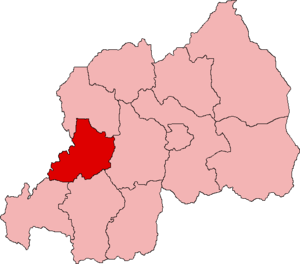
La province de Kibuye était, de 2002 à 2006, la dénomination de l'une des 12 provinces du Rwanda. Kibuye en était la « capitale ».